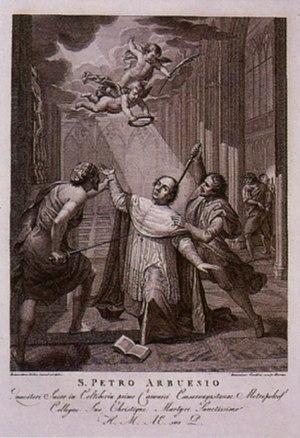
Cette page concerne l'année 1485 du calendrier julien.
Pedro de Arbués, dit également Mastrepila, est un inquisiteur espagnol, canonisé en 1867.